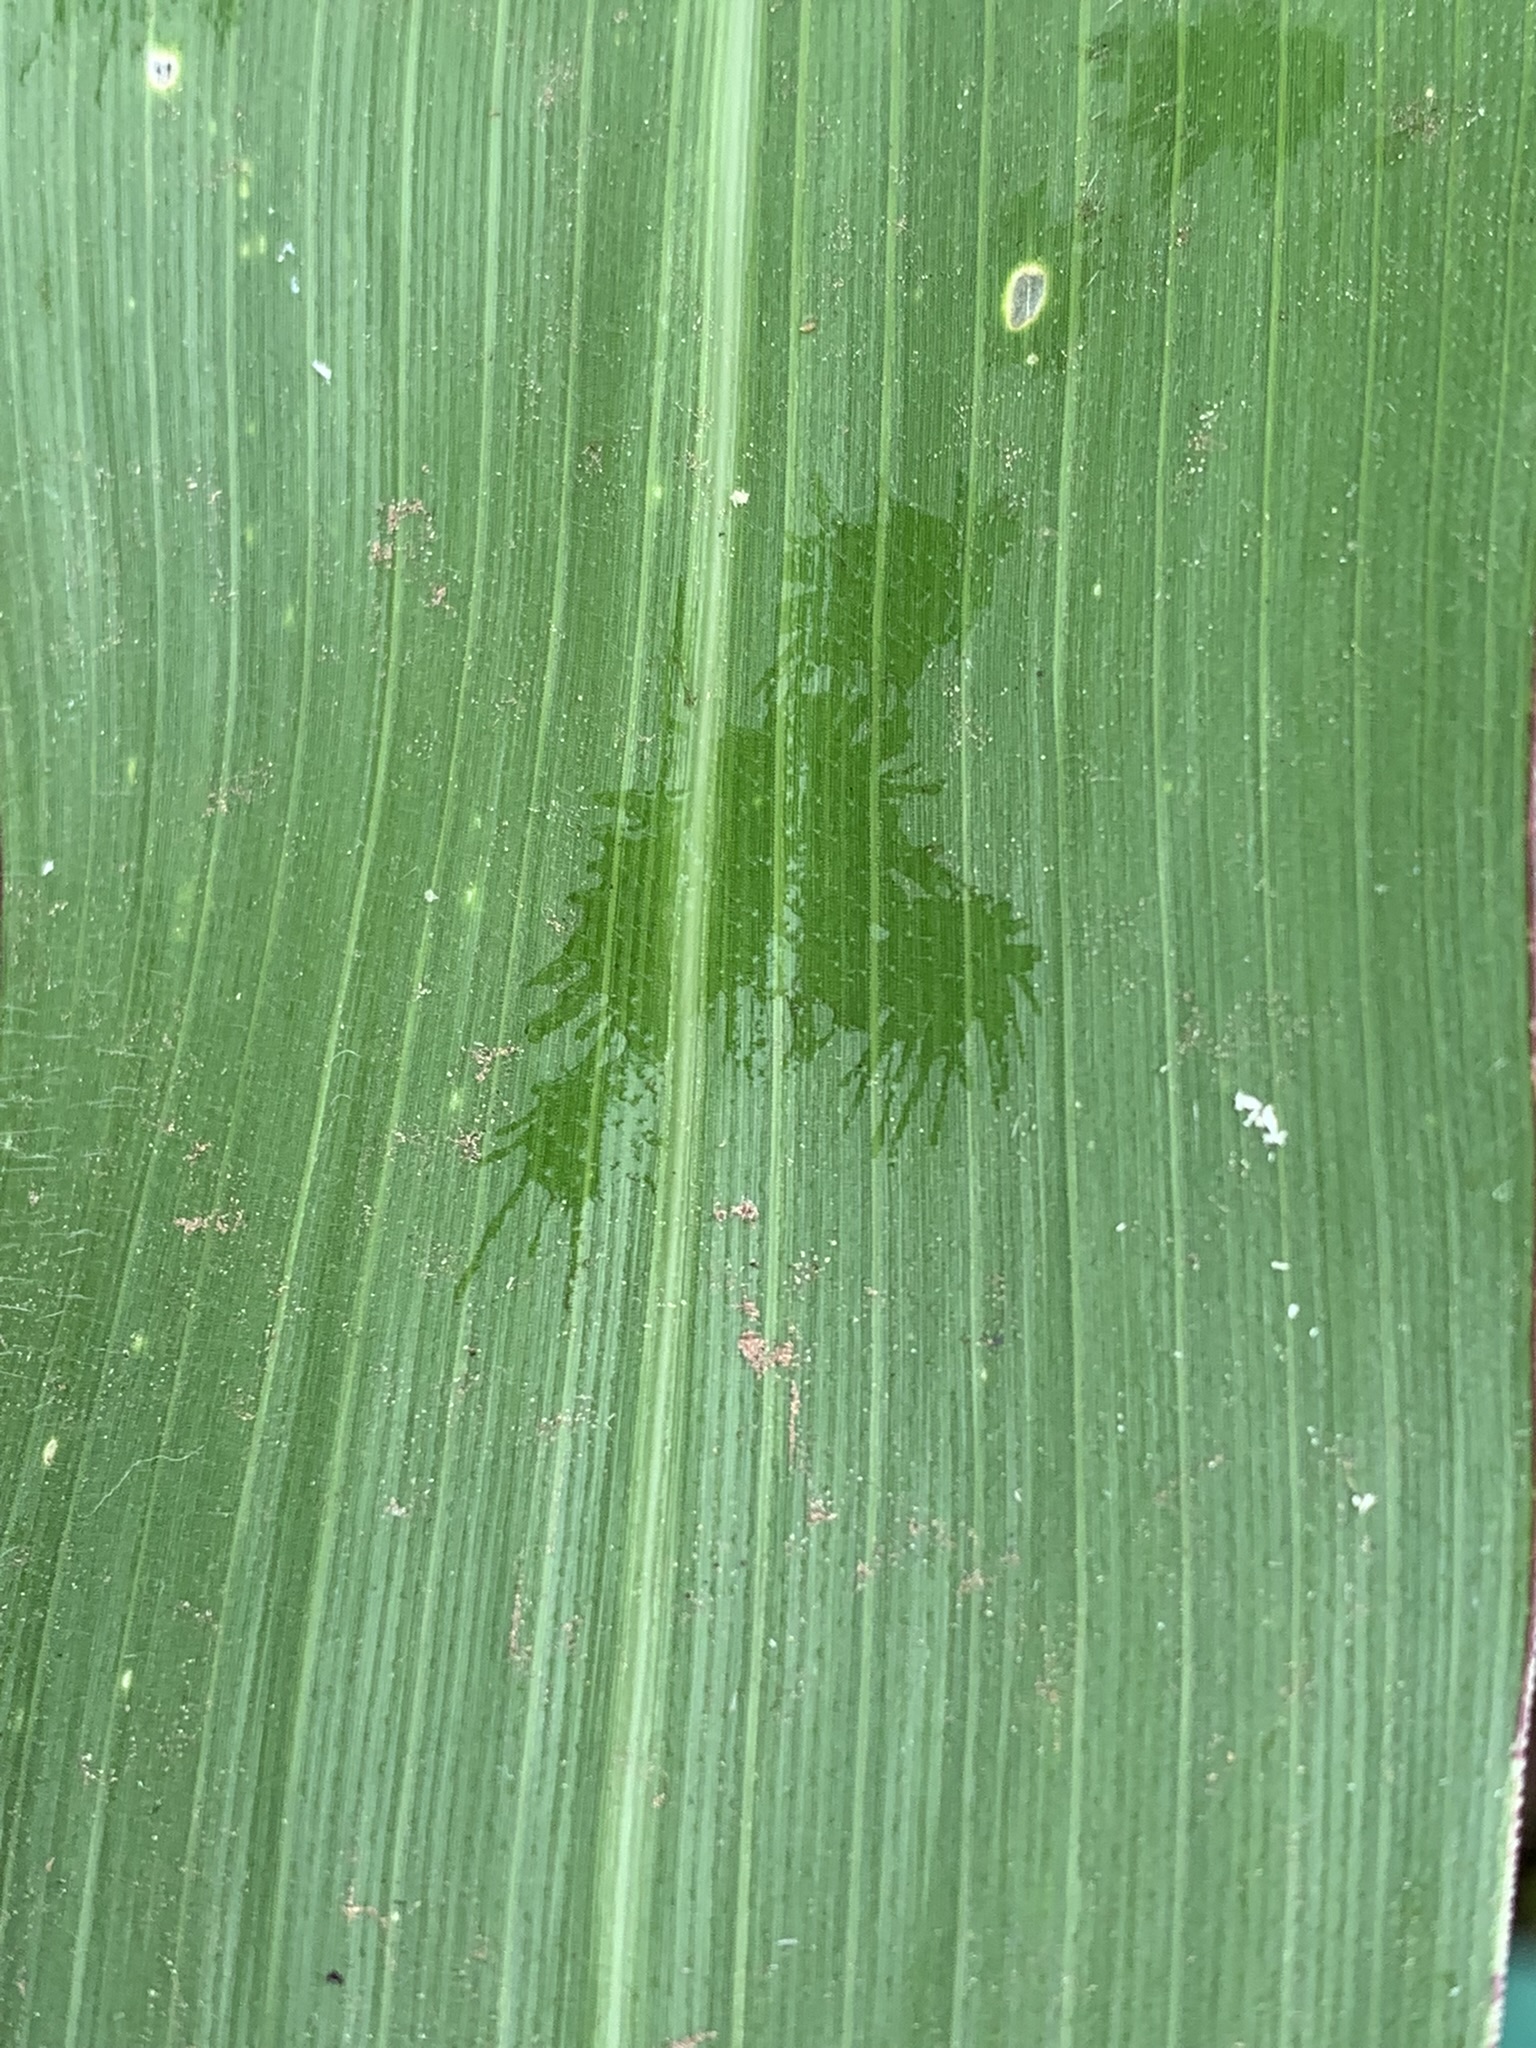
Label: Healthy